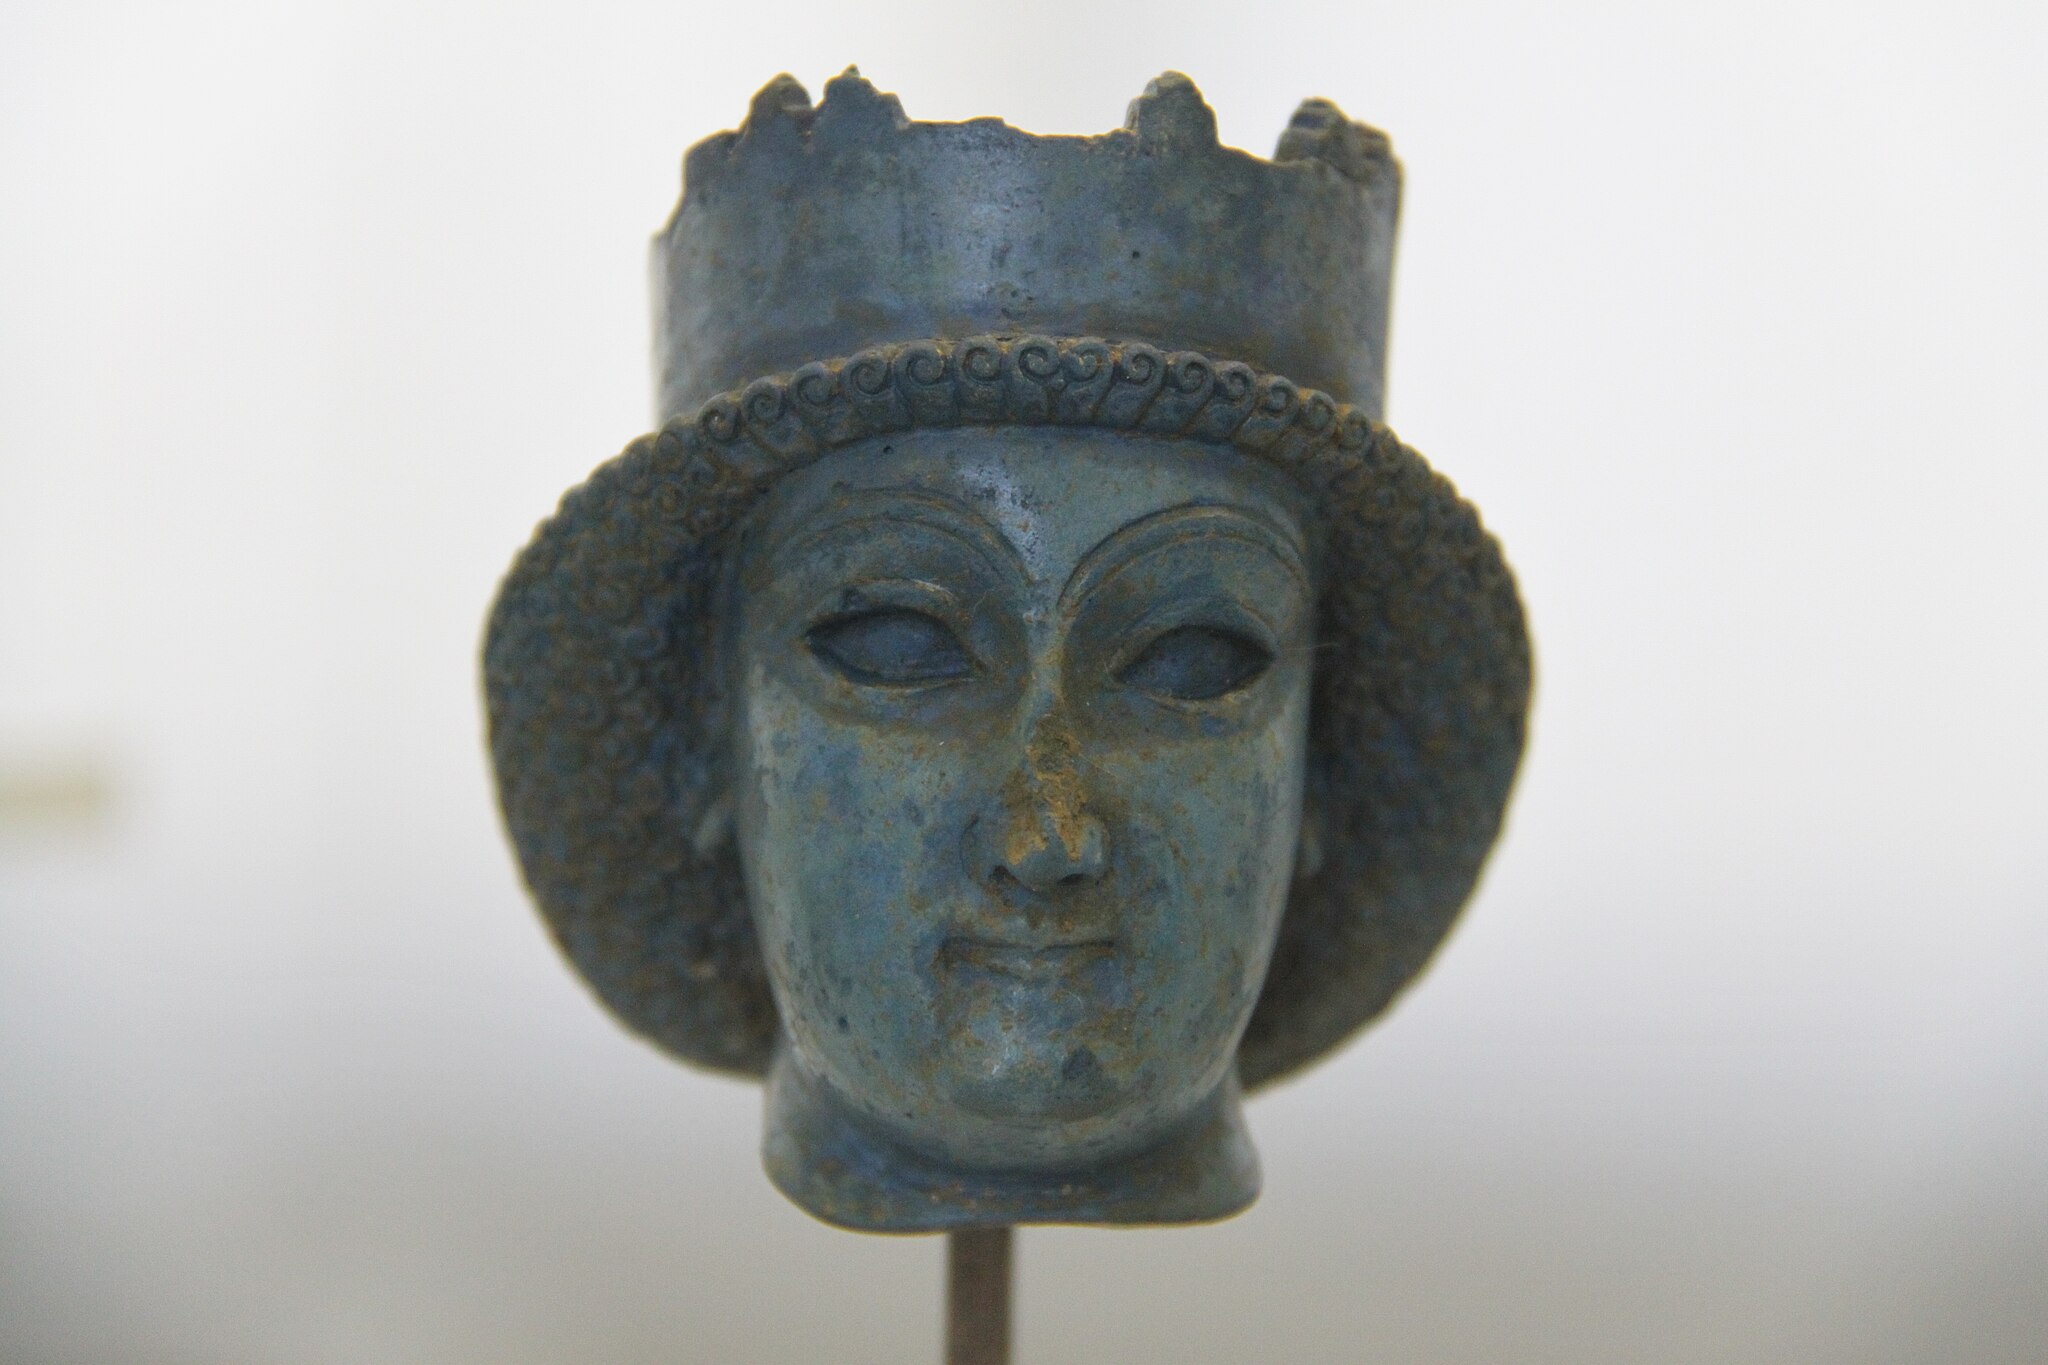
Title: Achaemenid prince's head 1
Description: Achaemenid prince's head (National Museum of Iran)
Date: 2009-08-11 14:06:53
Categories: Achaemenid prince's head (National Museum of Iran), Taken with Canon EOS 50D, Self-published work